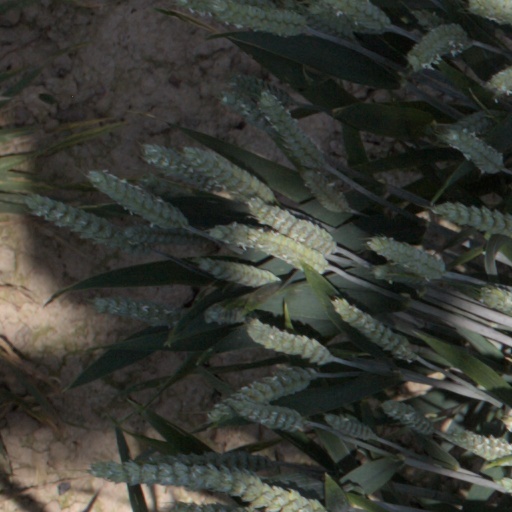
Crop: wheat